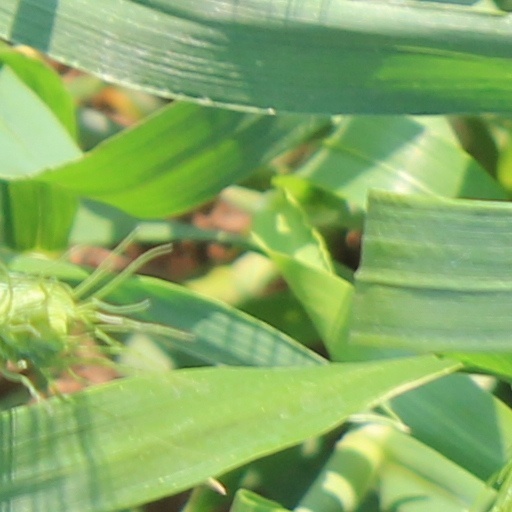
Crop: wheat